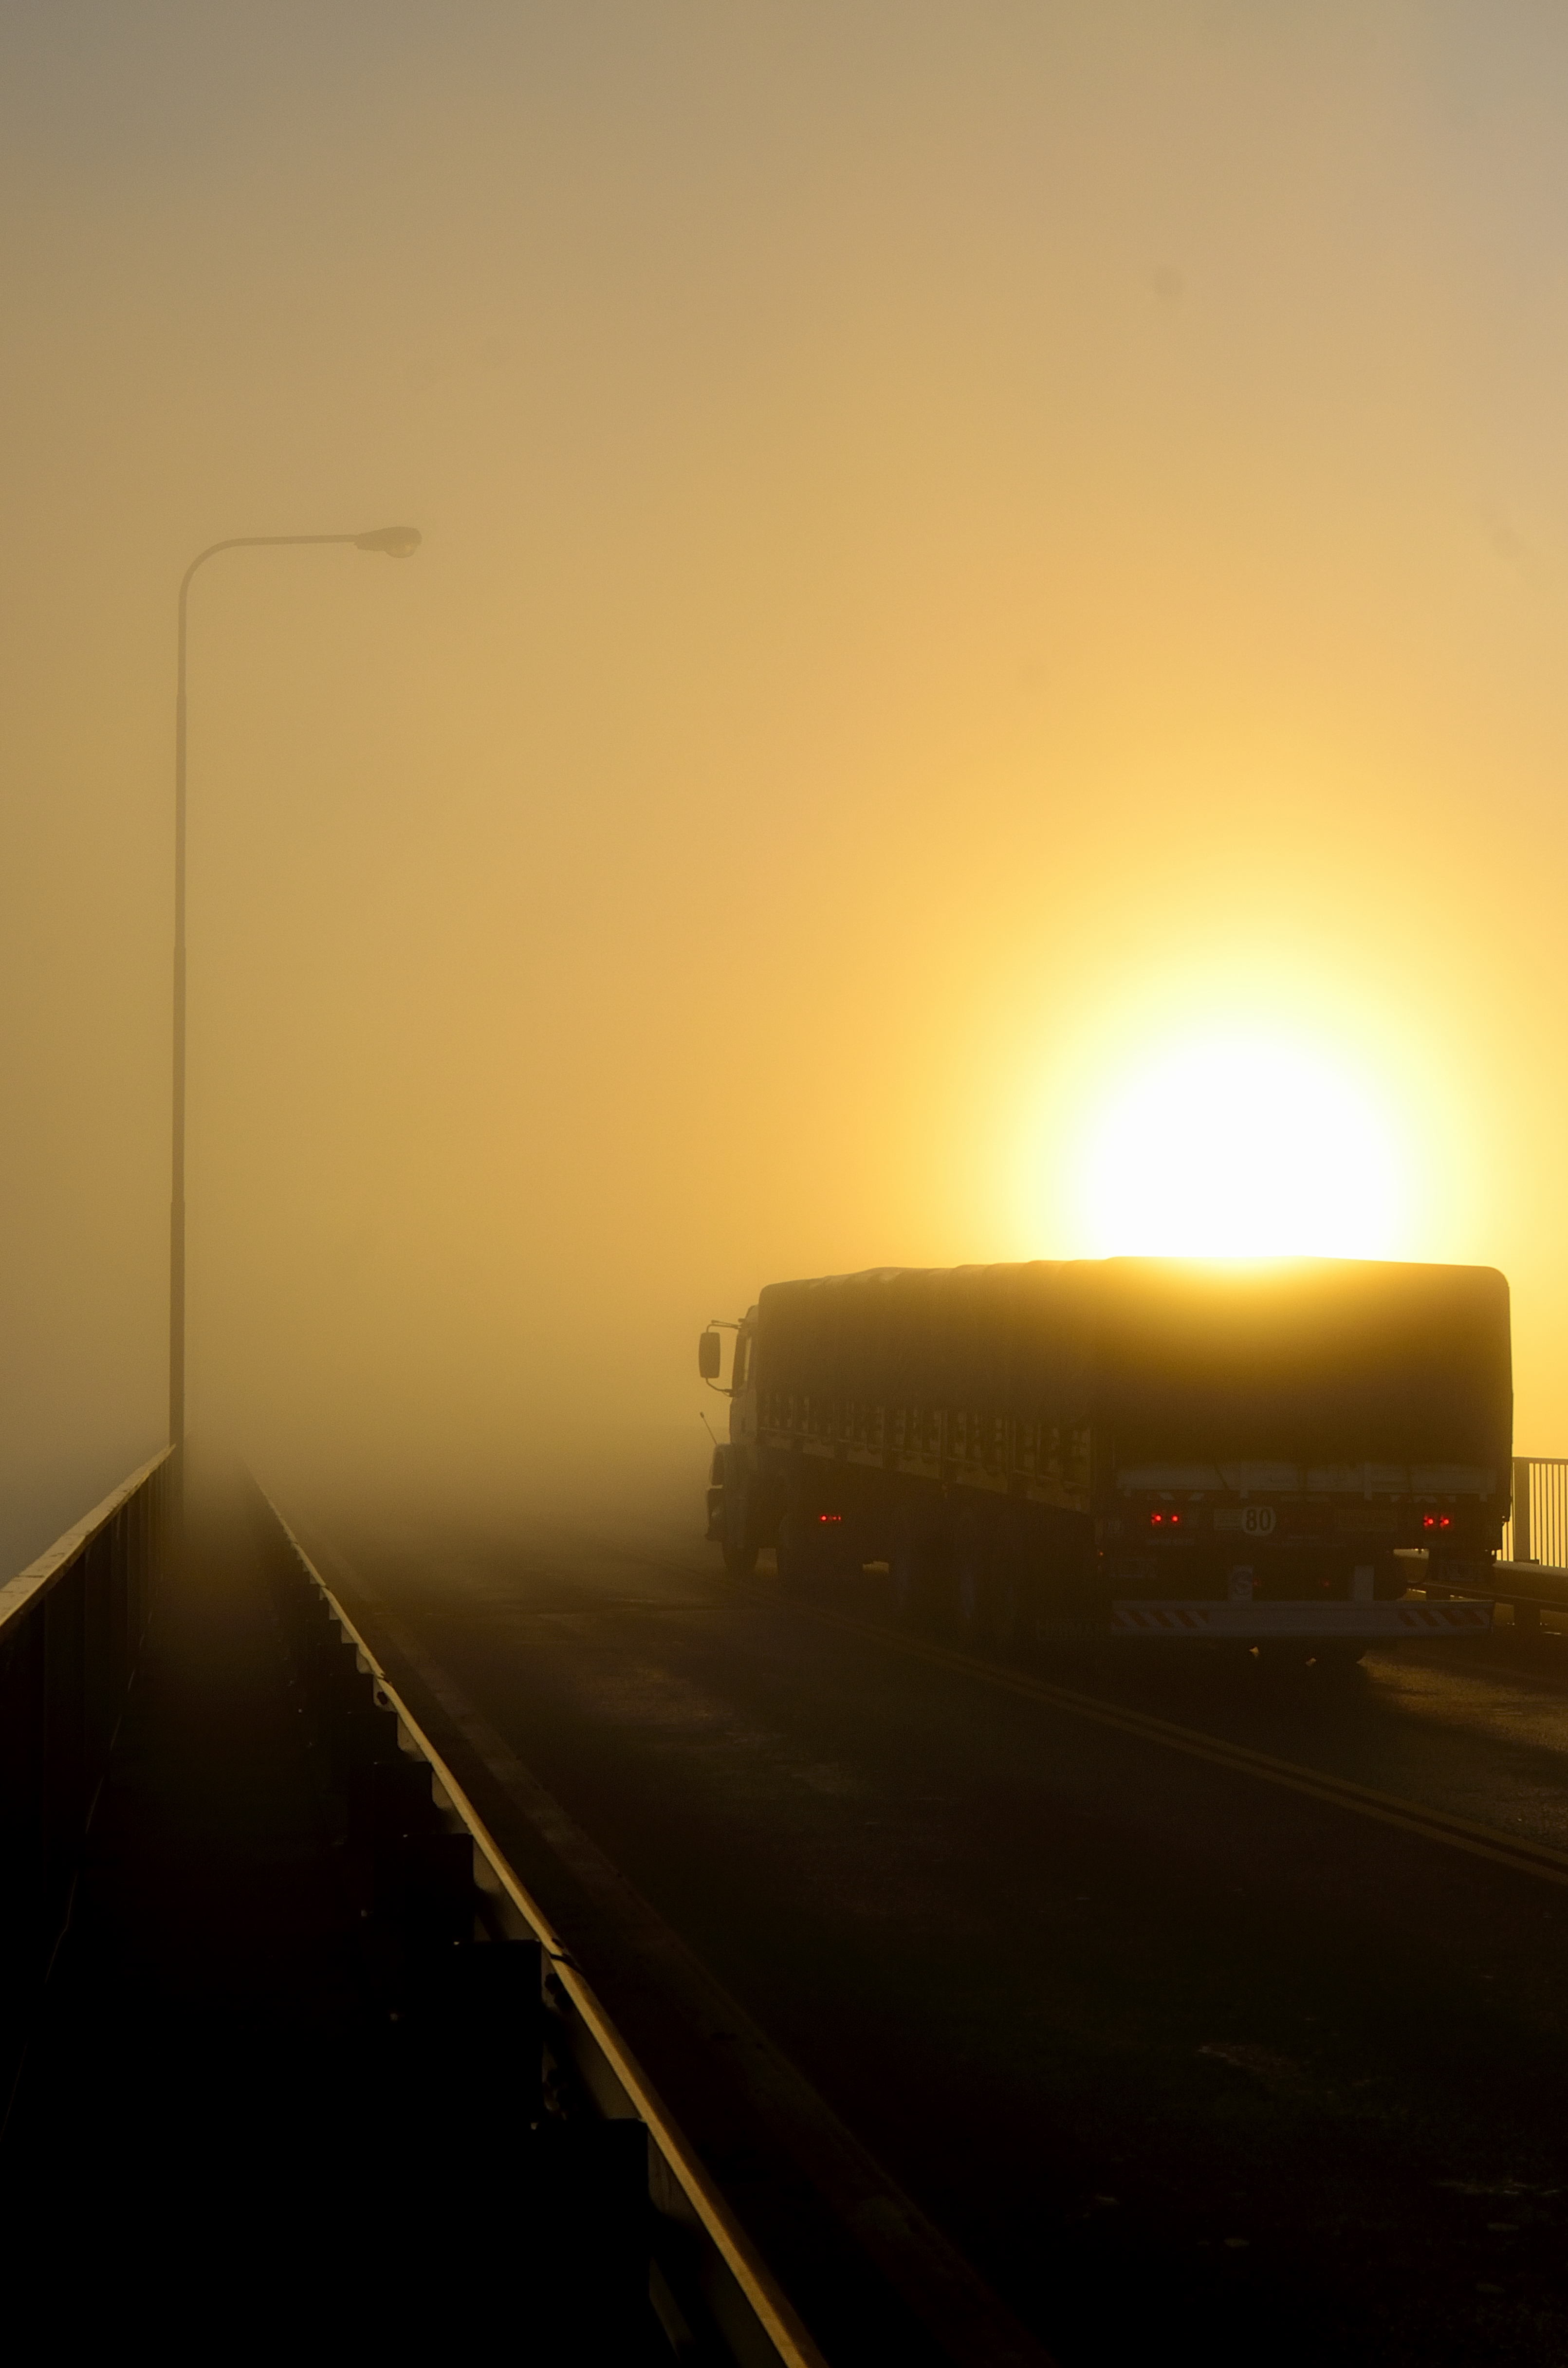
horizon, light, sun, fog, sunrise, sunset, mist, sunlight, morning, dawn, atmosphere, dusk, evening, haze, amarillo, niebla, sol, amanecer, represa, veloso, uruguai, afterglow, atmospheric phenomenon